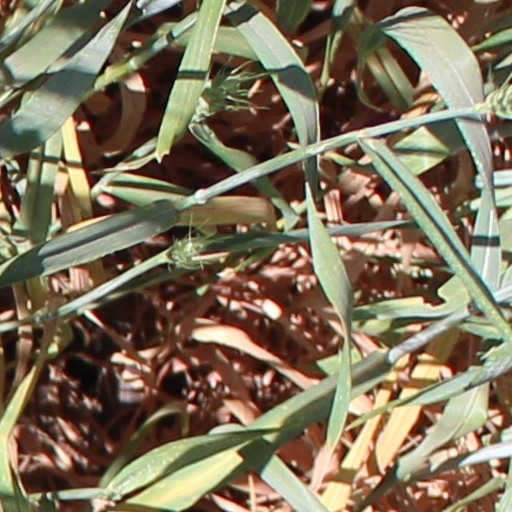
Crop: wheat